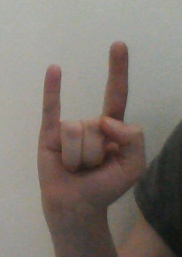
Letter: la